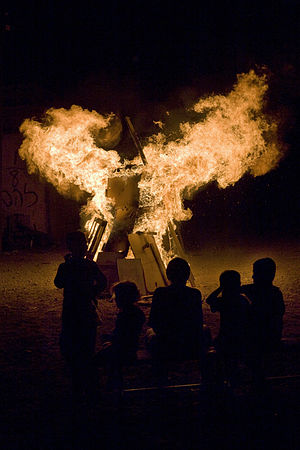
Lag ba'ómer
Fejring af Lag ba'ómer omkring et bål i Tel Aviv.
Lag ba'ómer eller ל״ג לעומר Lag la'omer er en jødisk fest, der falder på den 33. dag i omertiden mellem pesach og shavuot, på den 18. ijjar. Lag betyder her 33.